Pete Souza

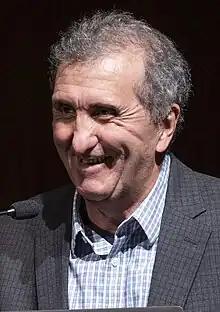
Souza in 2022

Peter Joseph Souza (born December 31, 1954) is an American photojournalist, the former chief official White House photographer for Presidents of the United States Ronald Reagan and Barack Obama and the former director of the White House Photography Office. He was a photographer with "The Chicago Tribune", stationed at the Washington, D.C., bureau from 1998 to 2007; during this period, he also followed the rise of then-Senator Obama to the presidency.